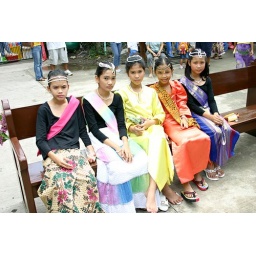
6th grade girls in their filipina attire